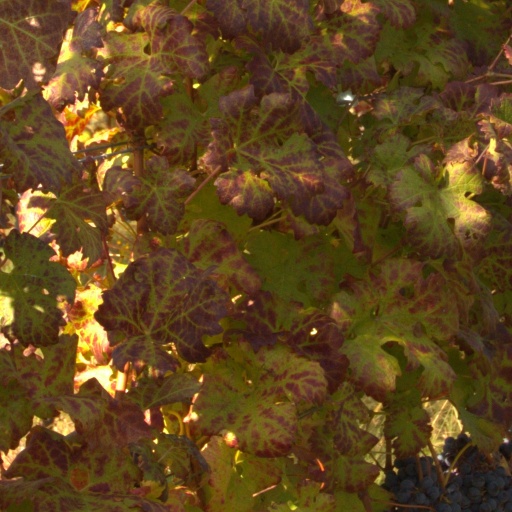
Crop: grape